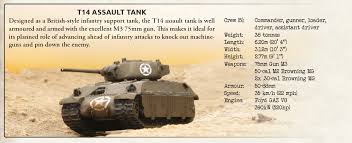
Label: T-14